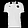
Label: T - shirt / top